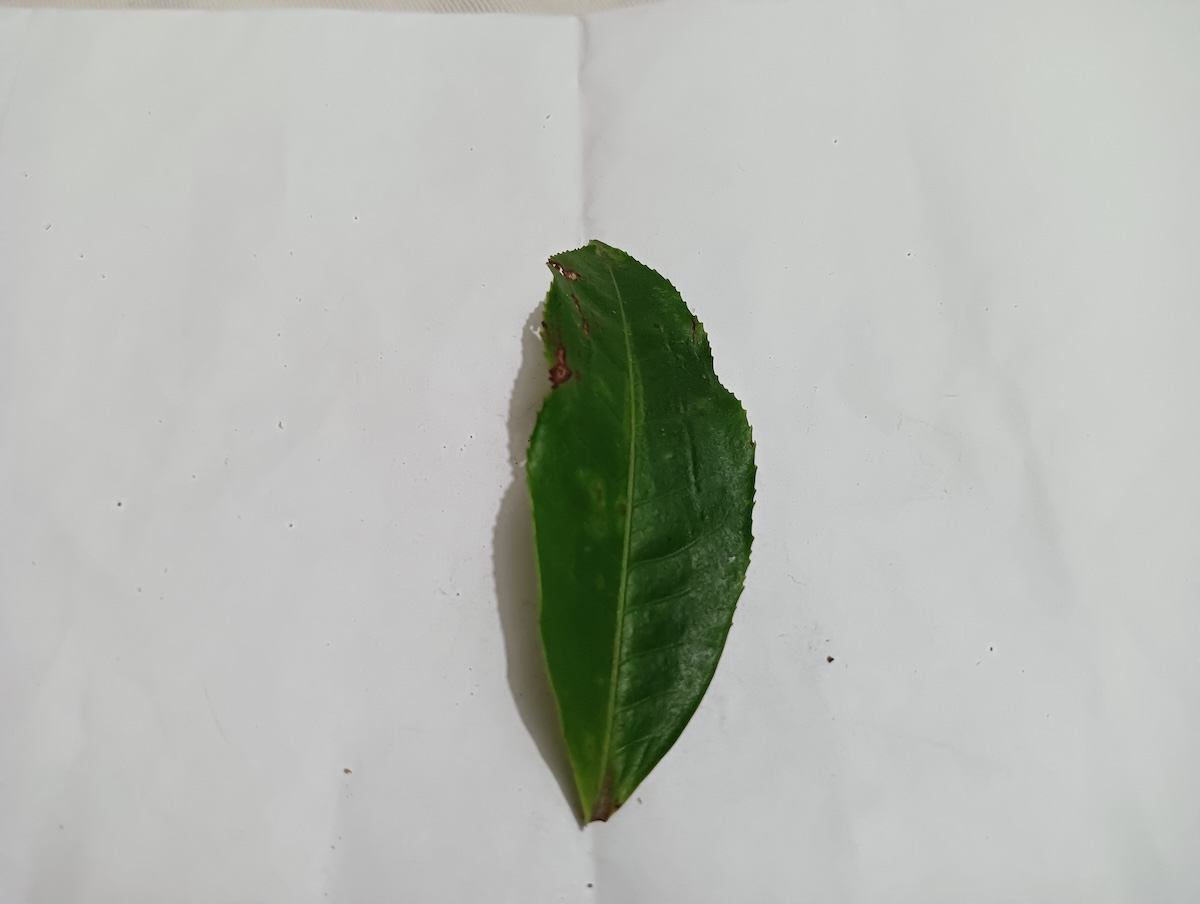
Label: Gray Blight